Kamal Chowdhury

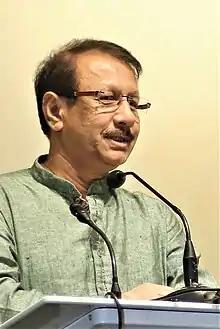
Chowdhury in 2018

Kamal Abdul Naser Chowdhury (known as Kamal Chowdhury; born 31 December 1957) is a Bengali poet and former member of the Bangladesh Civil Service. he is the former adviser to the prime minister of Bangladesh. He was the Chief Coordinator of the National Implementation Committee for the Celebration of "Mujib Borsho", the Birth Centenary of Sheikh Mujibur Rahman, the founding father of Bangladesh. He is a former principal secretary of the Prime Minister of Bangladesh.